Geology of the southern North Sea

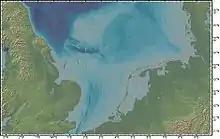
Location of the Southern North Sea provided by GeoMapApp

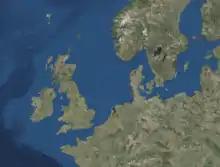
Aerial image of the North Sea provided by the United States Geological Survey

The North Sea basin is located in northern Europe and lies between the United Kingdom, and Norway just north of The Netherlands and can be divided into many sub-basins. The Southern North Sea basin is the largest gas producing basin in the UK continental shelf, with production coming from the lower Permian sandstones which are sealed by the upper Zechstein salt. The evolution of the North Sea basin occurred through multiple stages throughout the geologic timeline. First the creation of the Sub-Cambrian peneplain, followed by the Caledonian Orogeny in the late Silurian and early Devonian. Rift phases occurred in the late Paleozoic and early Mesozoic which allowed the opening of the northeastern Atlantic. Differential uplift occurred in the late Paleogene and Neogene. The geology of the Southern North Sea basin has a complex history of basinal subsidence that had occurred in the Paleozoic, Mesozoic, and Cenozoic. Uplift events occurred which were then followed by crustal extension which allowed rocks to become folded and faulted late in the Paleozoic. Tectonic movements allowed for halokinesis to occur with more uplift in the Mesozoic followed by a major phase of inversion occurred in the Cenozoic affecting many basins in northwestern Europe. The overall saucer-shaped geometry of the southern North Sea Basin indicates that the major faults have not been actively controlling sediment distribution.